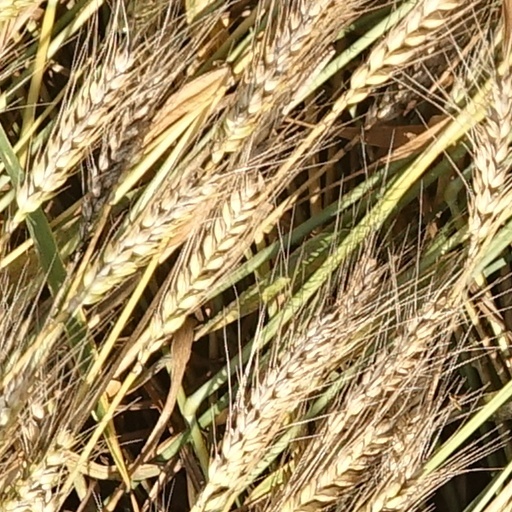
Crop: wheat